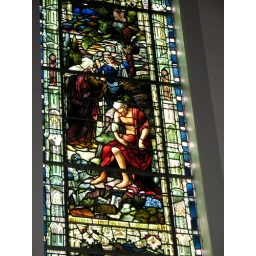
stained glass window in the sanctuary